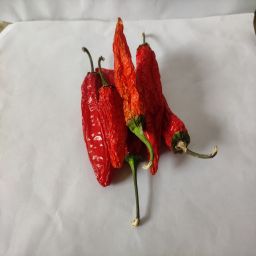
Crop: New Mexico Green Chile
Quality: Dried